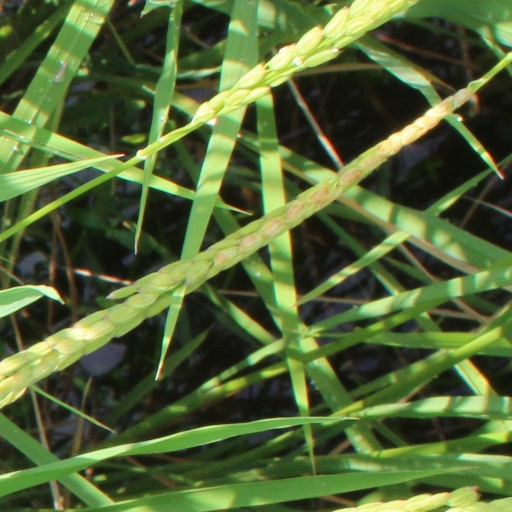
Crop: rice